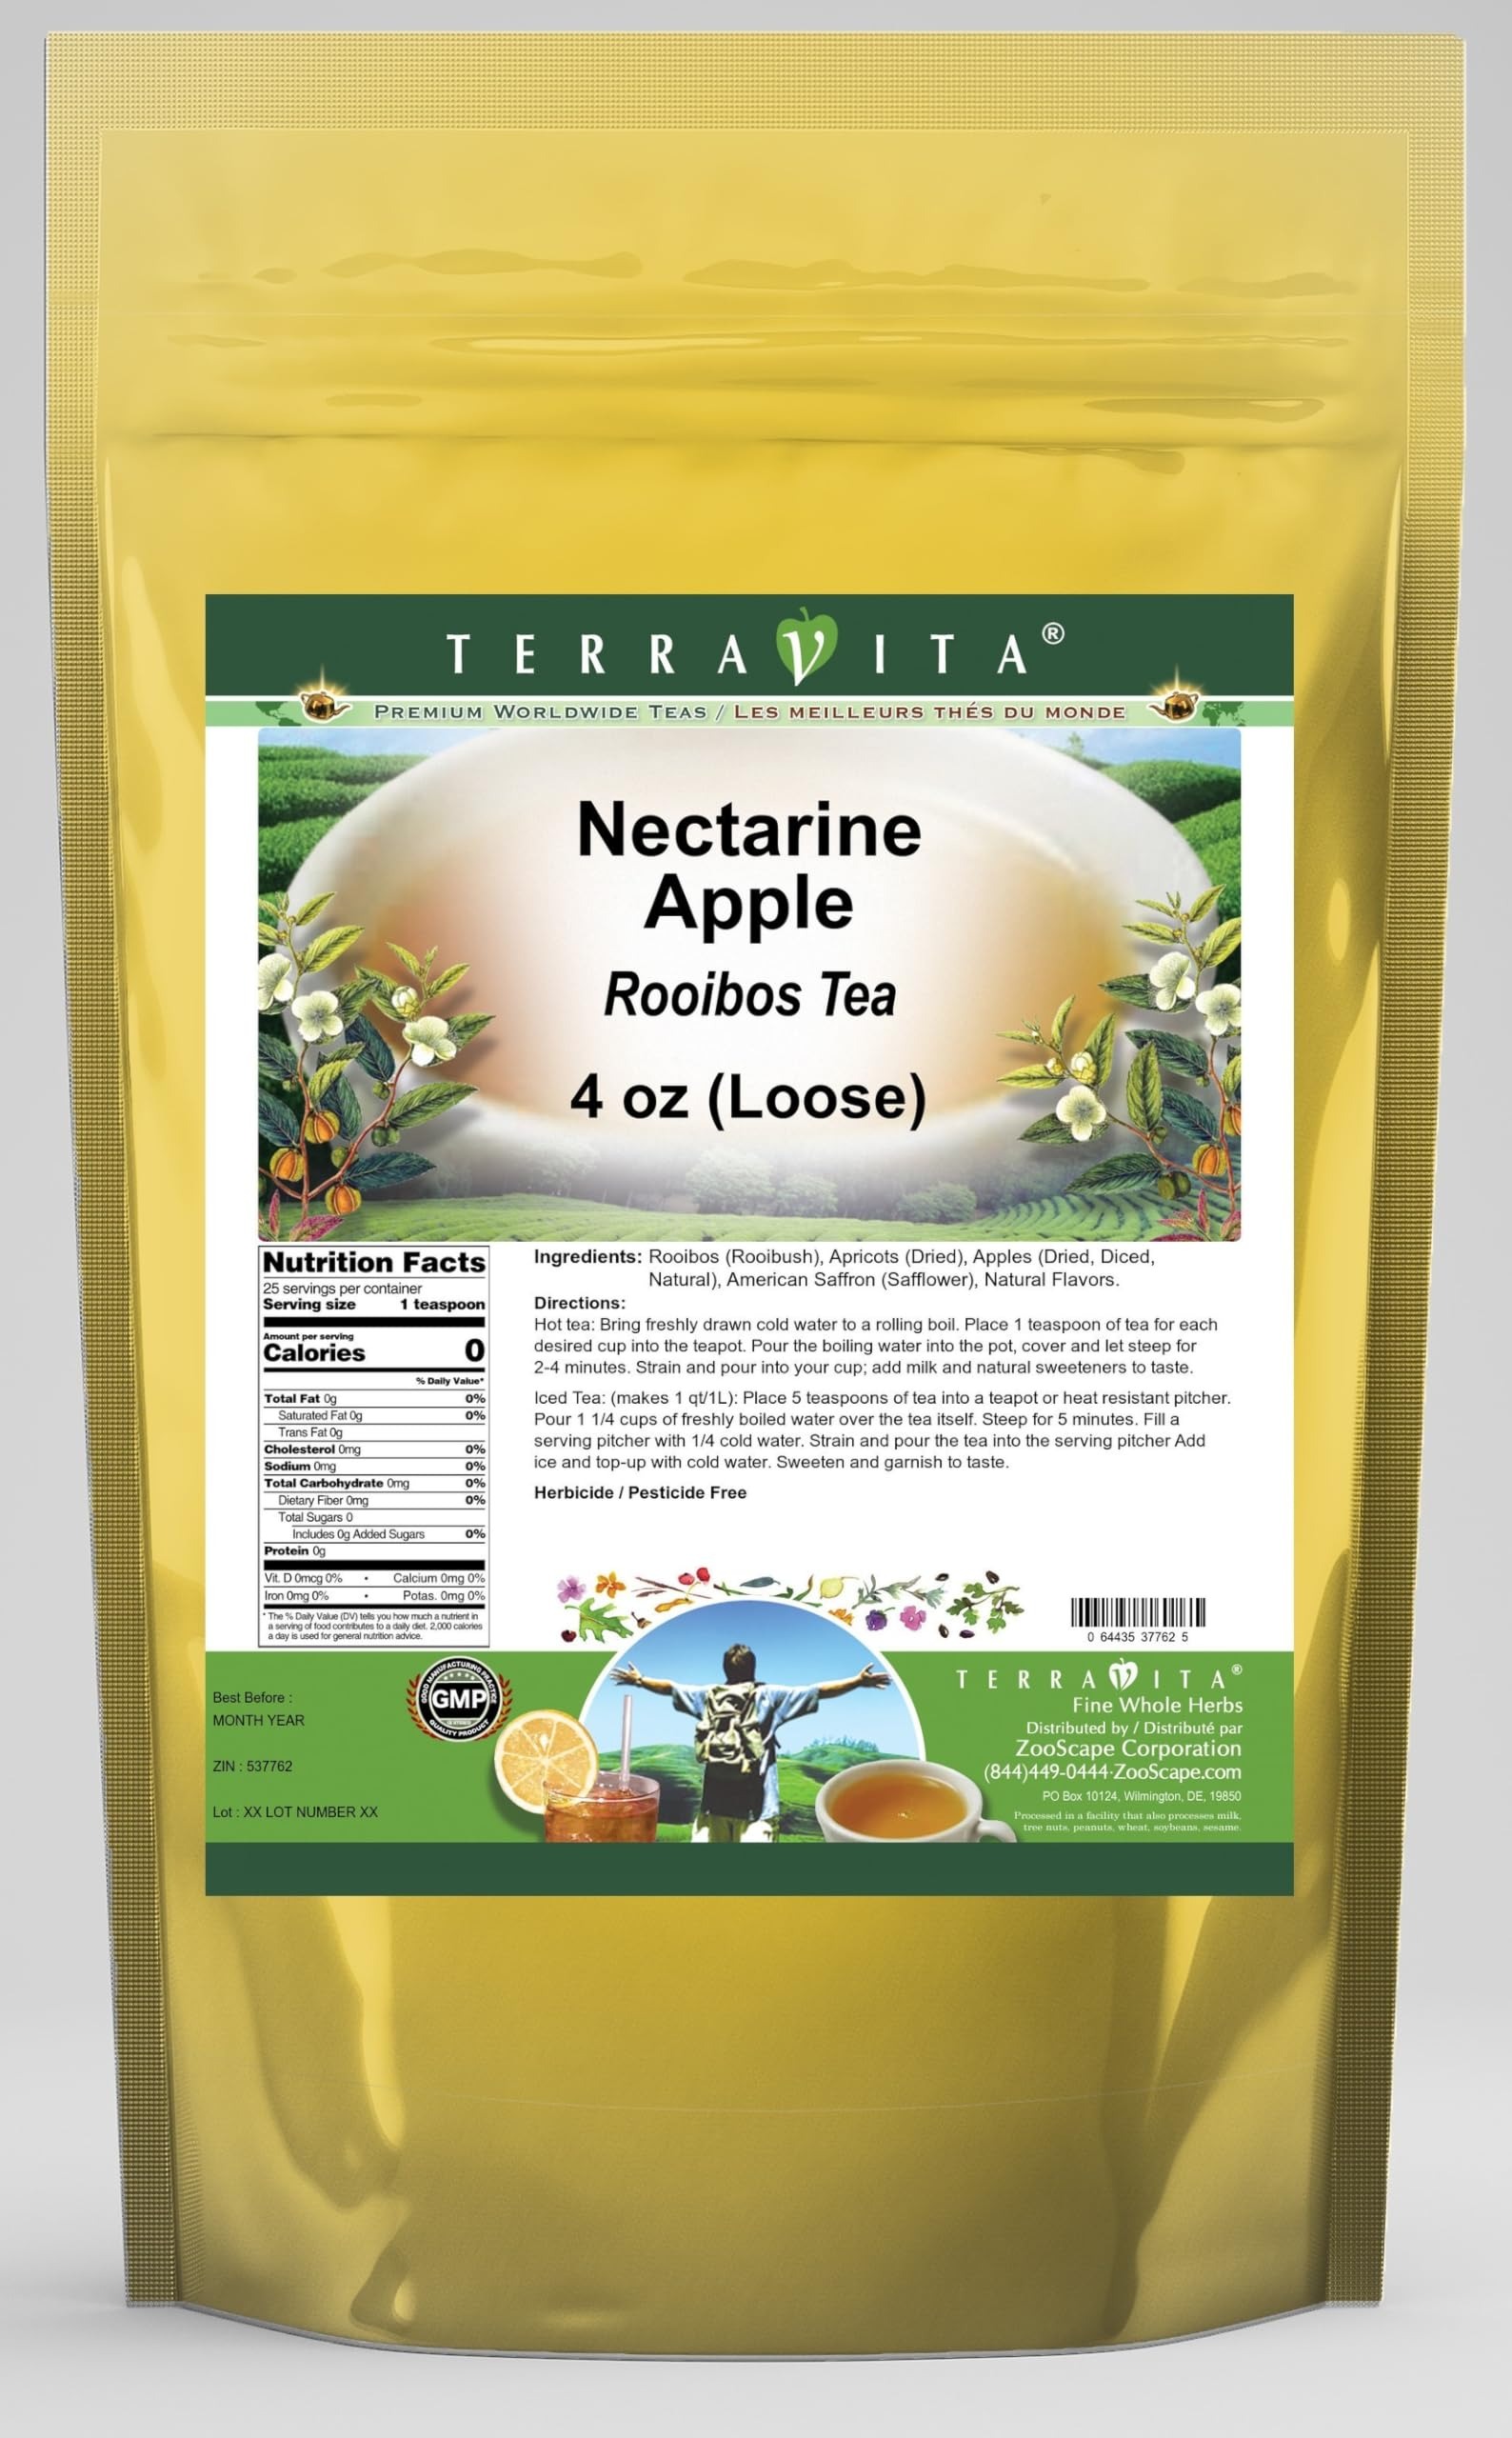
Item Name: Nectarine Apple Rooibos Tea (Loose) (4 oz, ZIN: 537762) - 2 Pack
Bullet Point 1: Our Nectarine Apple Rooibos Tea is a delightful flavored Rooibos tea with Apricots, Dried Apples (Diced, Natural) and American Saffron (Safflower) that you will really enjoy! The unique Nectarine Apple aroma and taste is a delight! - Ingredients: Rooibos tea, Apricots, Dried Apples (Diced, Natural), American Saffron (Safflower) and Natural Nectarine Apple Flavor.
Bullet Point 2: No fillers.
Bullet Point 3: Manufacturer: TerraVita
Bullet Point 4: Size: 4 oz
Bullet Point 5: Loose Leaf Rooibos Tea - Packed in a convenient upright pouch!
Product Description: Our Nectarine Apple Rooibos Tea is a delightful flavored Rooibos tea with Apricots, Dried Apples (Diced, Natural) and American Saffron (Safflower) that you will really enjoy! The unique Nectarine Apple aroma and taste is a delight! - Ingredients: Rooibos tea, Apricots, Dried Apples (Diced, Natural), American Saffron (Safflower) and Natural Nectarine Apple Flavor. - Hot tea brewing method: Bring freshly drawn cold water to a rolling boil. Place 1 teaspoon of tea for each desired cup into the teapot. Pour the boiling water into the pot, cover and let steep for 2-4 minutes. Strain and pour into your cup; add milk and natural sweeteners to taste. - Iced tea brewing method: (to make 1 liter/quart): Place 5 teaspoons of tea into a teapot or heat resistant pitcher. Pour 1 1/4 cups of freshly boiled water over the tea itself. Steep for 5 minutes. Fill a serving pitcher with 1/4 cold water. Strain and pour the tea into the serving pitcher Add ice and top-up with cold water. Sweeten and garnish to taste. - TerraVita is an exclusive line of premium-quality, natural source products that use only the finest, purest and most potent ingredients found around the world. TerraVita is hallmarked by the highest possible standards of purity, potency, stability and freshness. All of our products are prepared with the highest elements of quality control, from raw materials through the entire manufacturing process, up to and including the moment that the bottles or bags are sealed for freshness and shipped out to you. Our highest possible standards are certified by independent laboratories and backed by our personal guarantee. - TerraVita exists to meet and ensure your family's health and wellness without the harmful effects of chemicals and health products. We strive to make all of our produc
Value: 8.0
Unit: Ounce

Price: 34.5